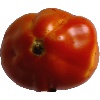
Label: Tomato 1